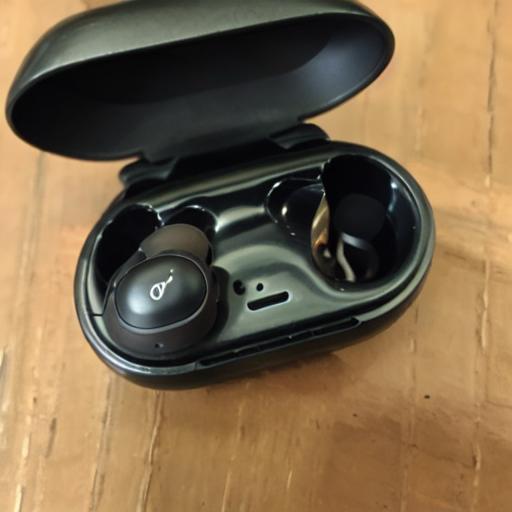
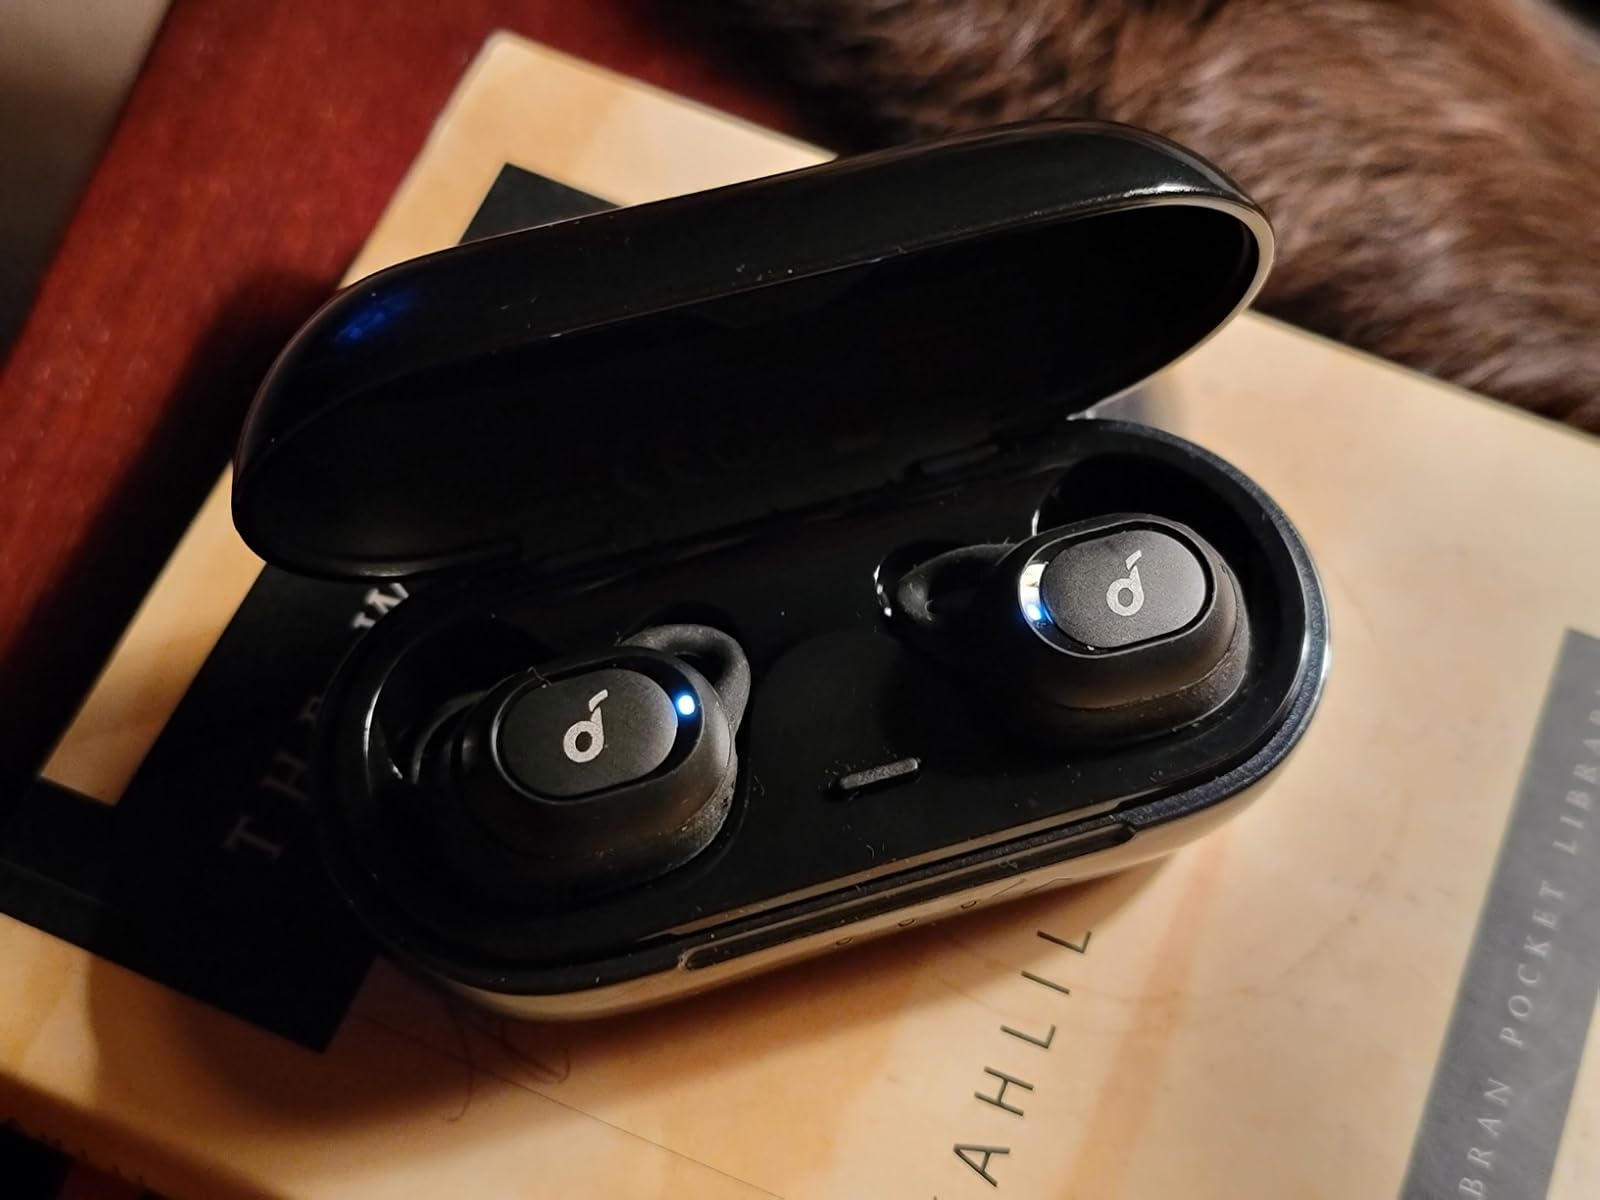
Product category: earbuds
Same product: no